New Jack City (Father Ted)

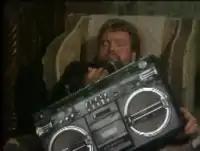
Father Stack blasts jungle music.

"New Jack City" is the ninth episode of the second series of the Channel 4 television sitcom "Father Ted".